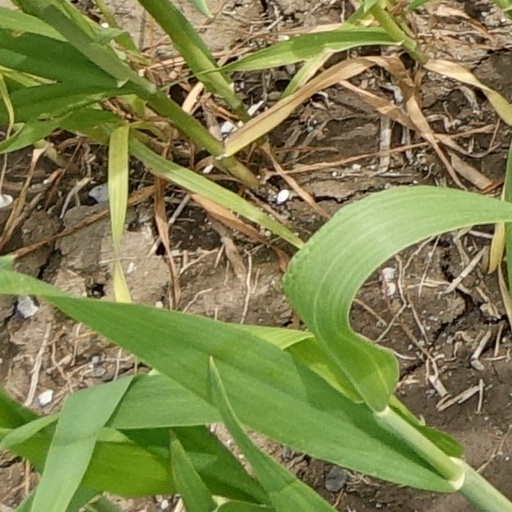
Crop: wheat